Georgia (1995 film)

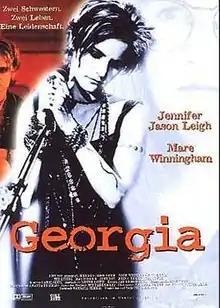
Poster

Georgia is a 1995 American drama film directed by Ulu Grosbard. It follows a barroom punk singer (Jennifer Jason Leigh) who has a complicated relationship with her older sister (Mare Winningham).